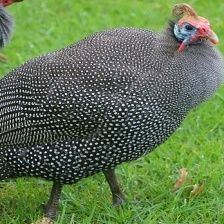
Species: GUINEAFOWL
Scientific name: NUMIDIDAE